1976 United States presidential election

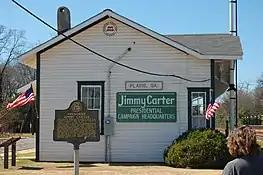
Carter campaign headquarters

One of the advantages Ford held over Carter as the general election campaign began was his presidential privilege to preside over events celebrating the United States Bicentennial; this often resulted in favorable publicity for Ford. These included the Washington, D. C., fireworks display on the Fourth of July, which was televised nationally. On July 7, 1976, the President and First Lady served as hosts at a White House state dinner for Queen Elizabeth II and Prince Philip of the United Kingdom, which was televised on the Public Broadcasting Service (PBS) network. These events were part of Ford's "Rose Garden" strategy to win the election, meaning that instead of appearing as a typical politician, Ford presented himself as a "tested leader" who was busily fulfilling the role of national leader and chief executive. Not until October did Ford leave the White House to actively campaign across the nation.